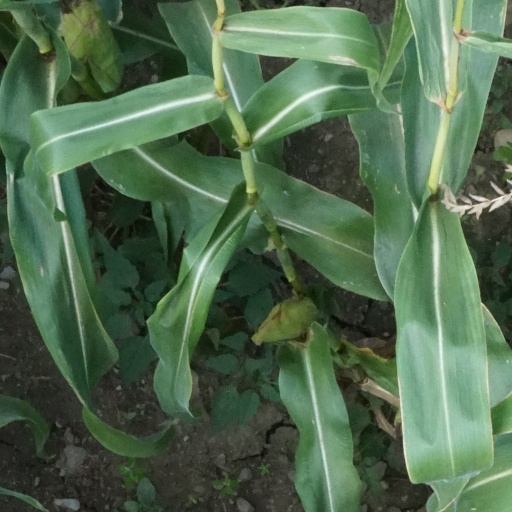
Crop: maize; corn